Google Swiffy

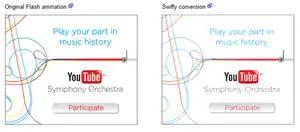
Comparison between original Flash ad (left) and HTML5 output (right). This screenshot is taken using Google Chrome on <a href="https%3A//www.google.com/doubleclick/studio/swiffy/gallery/example2.html">the Google Swiffy demo page

Google Swiffy was a web-based tool developed by Google that converted SWF files to HTML5. Its main goal was to display Flash contents on devices that do not support Flash, such as iPhone, iPad, and Android Tablets. Swiffy was shut down on July 1, 2016.